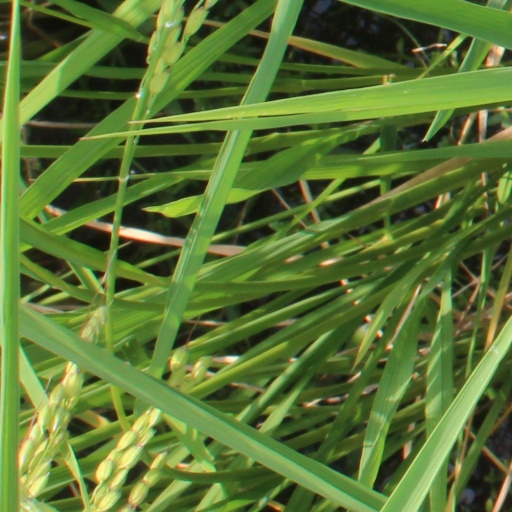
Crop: rice